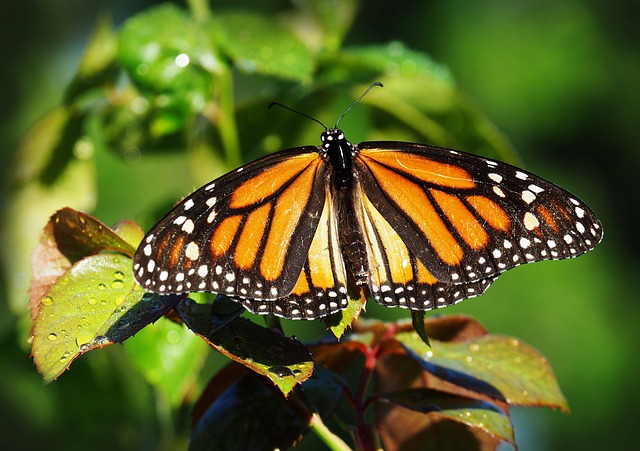
Label: farfalla